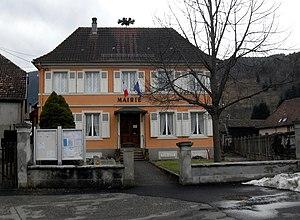
La mairie de Mollau
Mollau est une commune française située dans le département du Haut-Rhin, en région Grand Est.